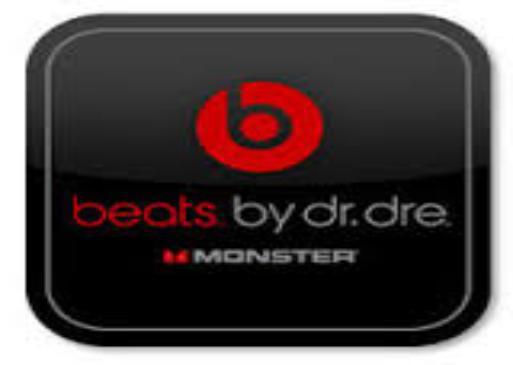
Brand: BEATS BY DRE
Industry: Electronic